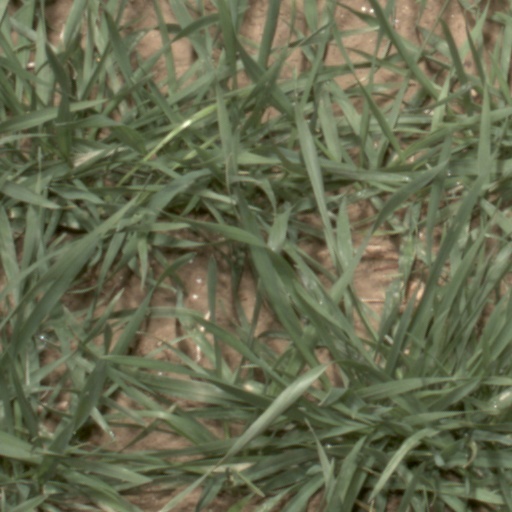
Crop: wheat